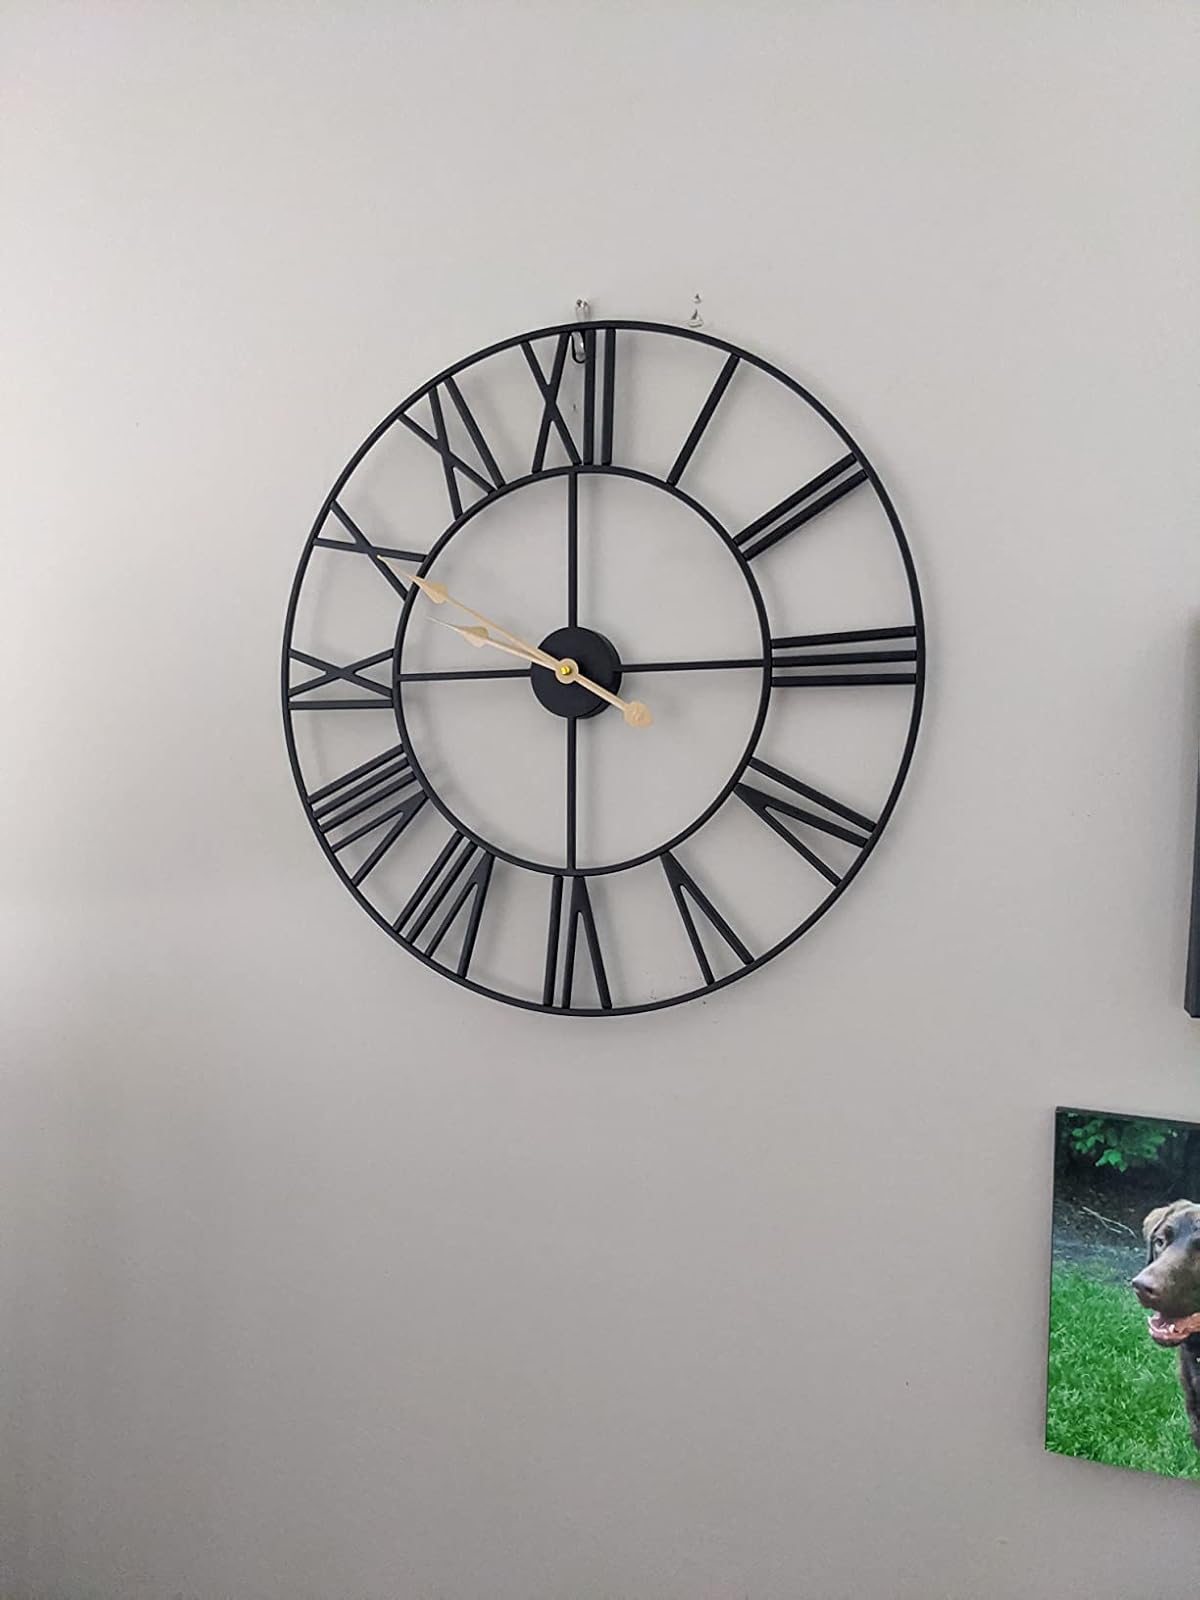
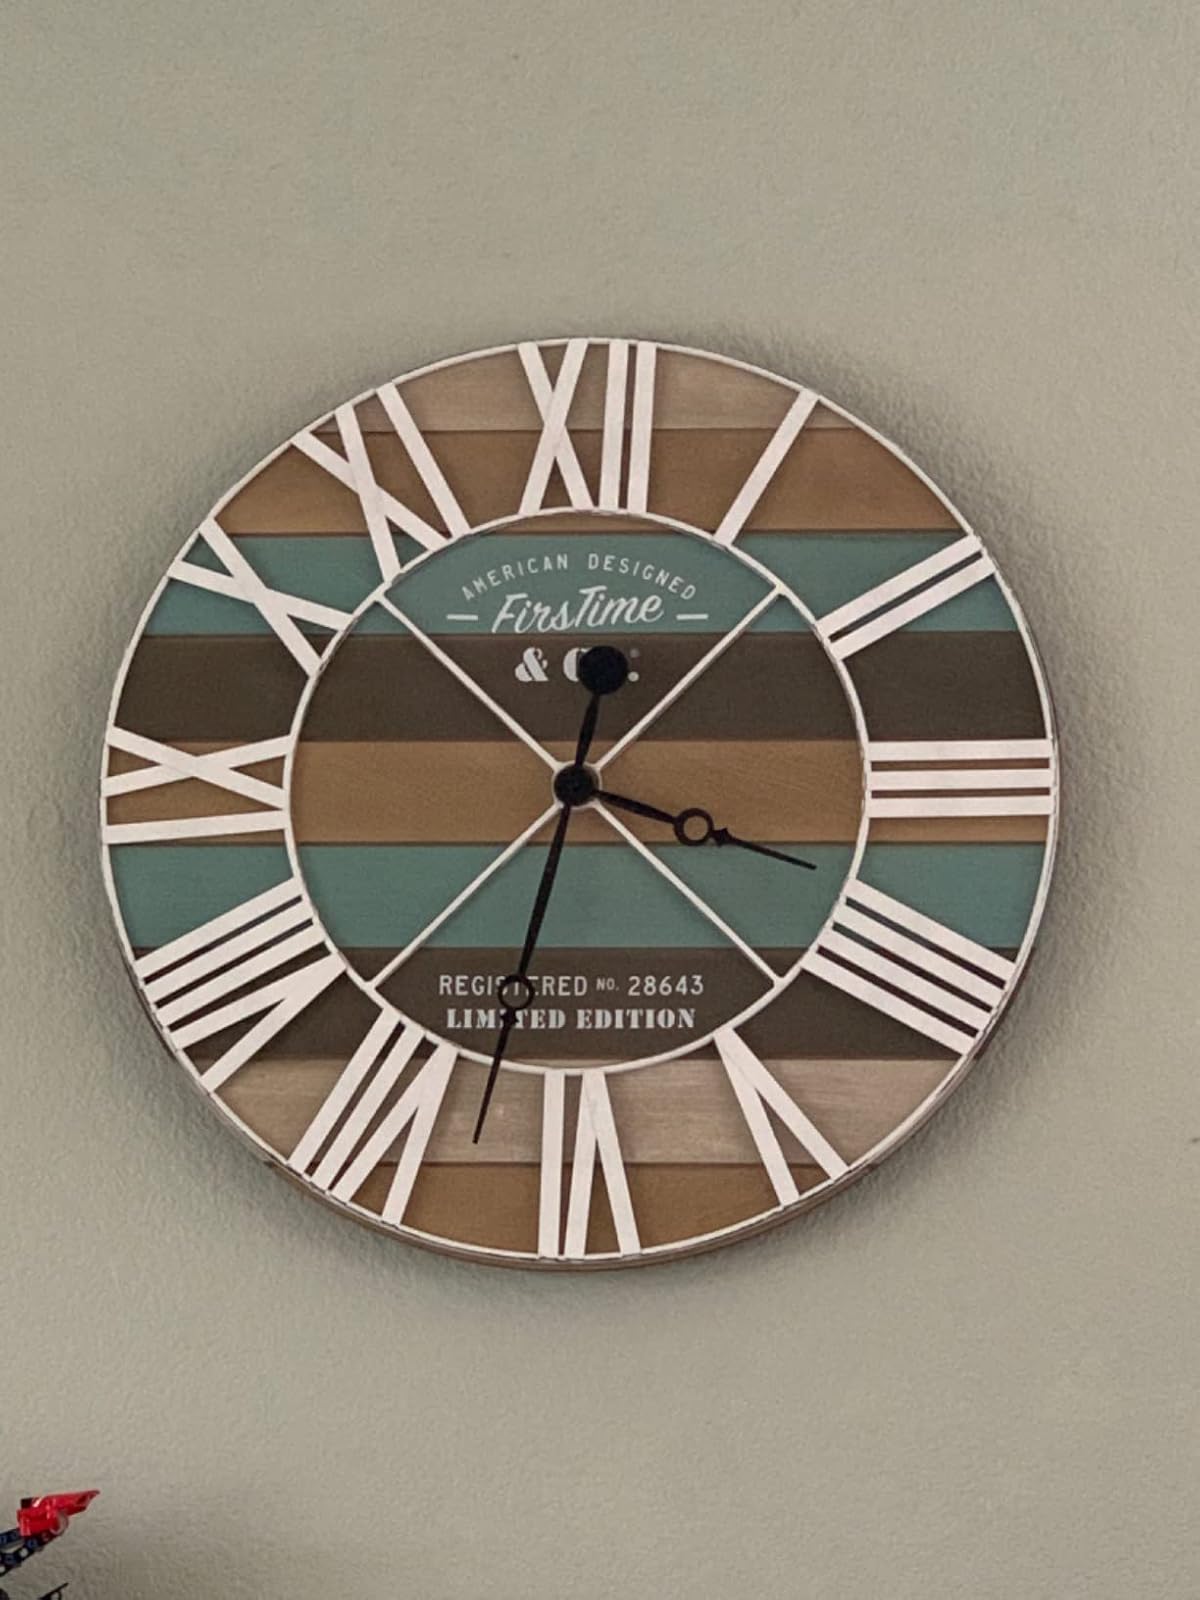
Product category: clock
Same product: no